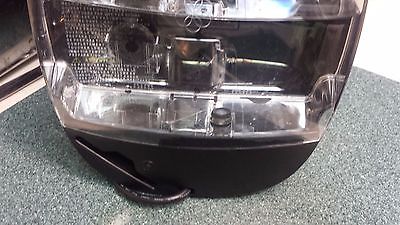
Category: coffee maker